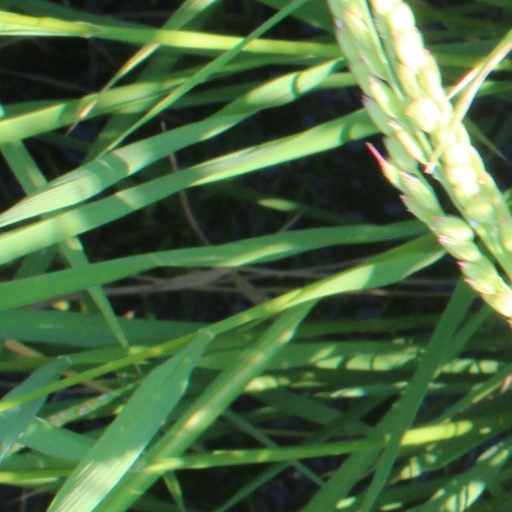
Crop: rice